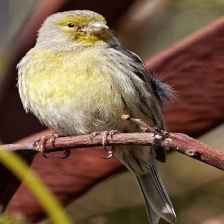
Species: CANARY
Scientific name: SERINUS CANARIA DOMESTICA